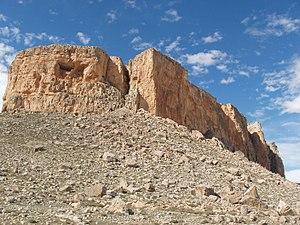
Table de Jugurtha située près de Kalaat Senan en Tunisie
La Table de Jugurtha est une montagne du Nord-Ouest de la Tunisie, sur le territoire de la municipalité de Kalaat Senan, constituée d'une mesa s'élevant à 600 mètres au-dessus de la plaine environnante, culminant à 1 271 mètres d'altitude et s'étendant sur plus de 80 hectares. Son classement sur la liste du patrimoine mondial de l'Unesco est proposé par le ministère tunisien des Affaires culturelles en 2017.